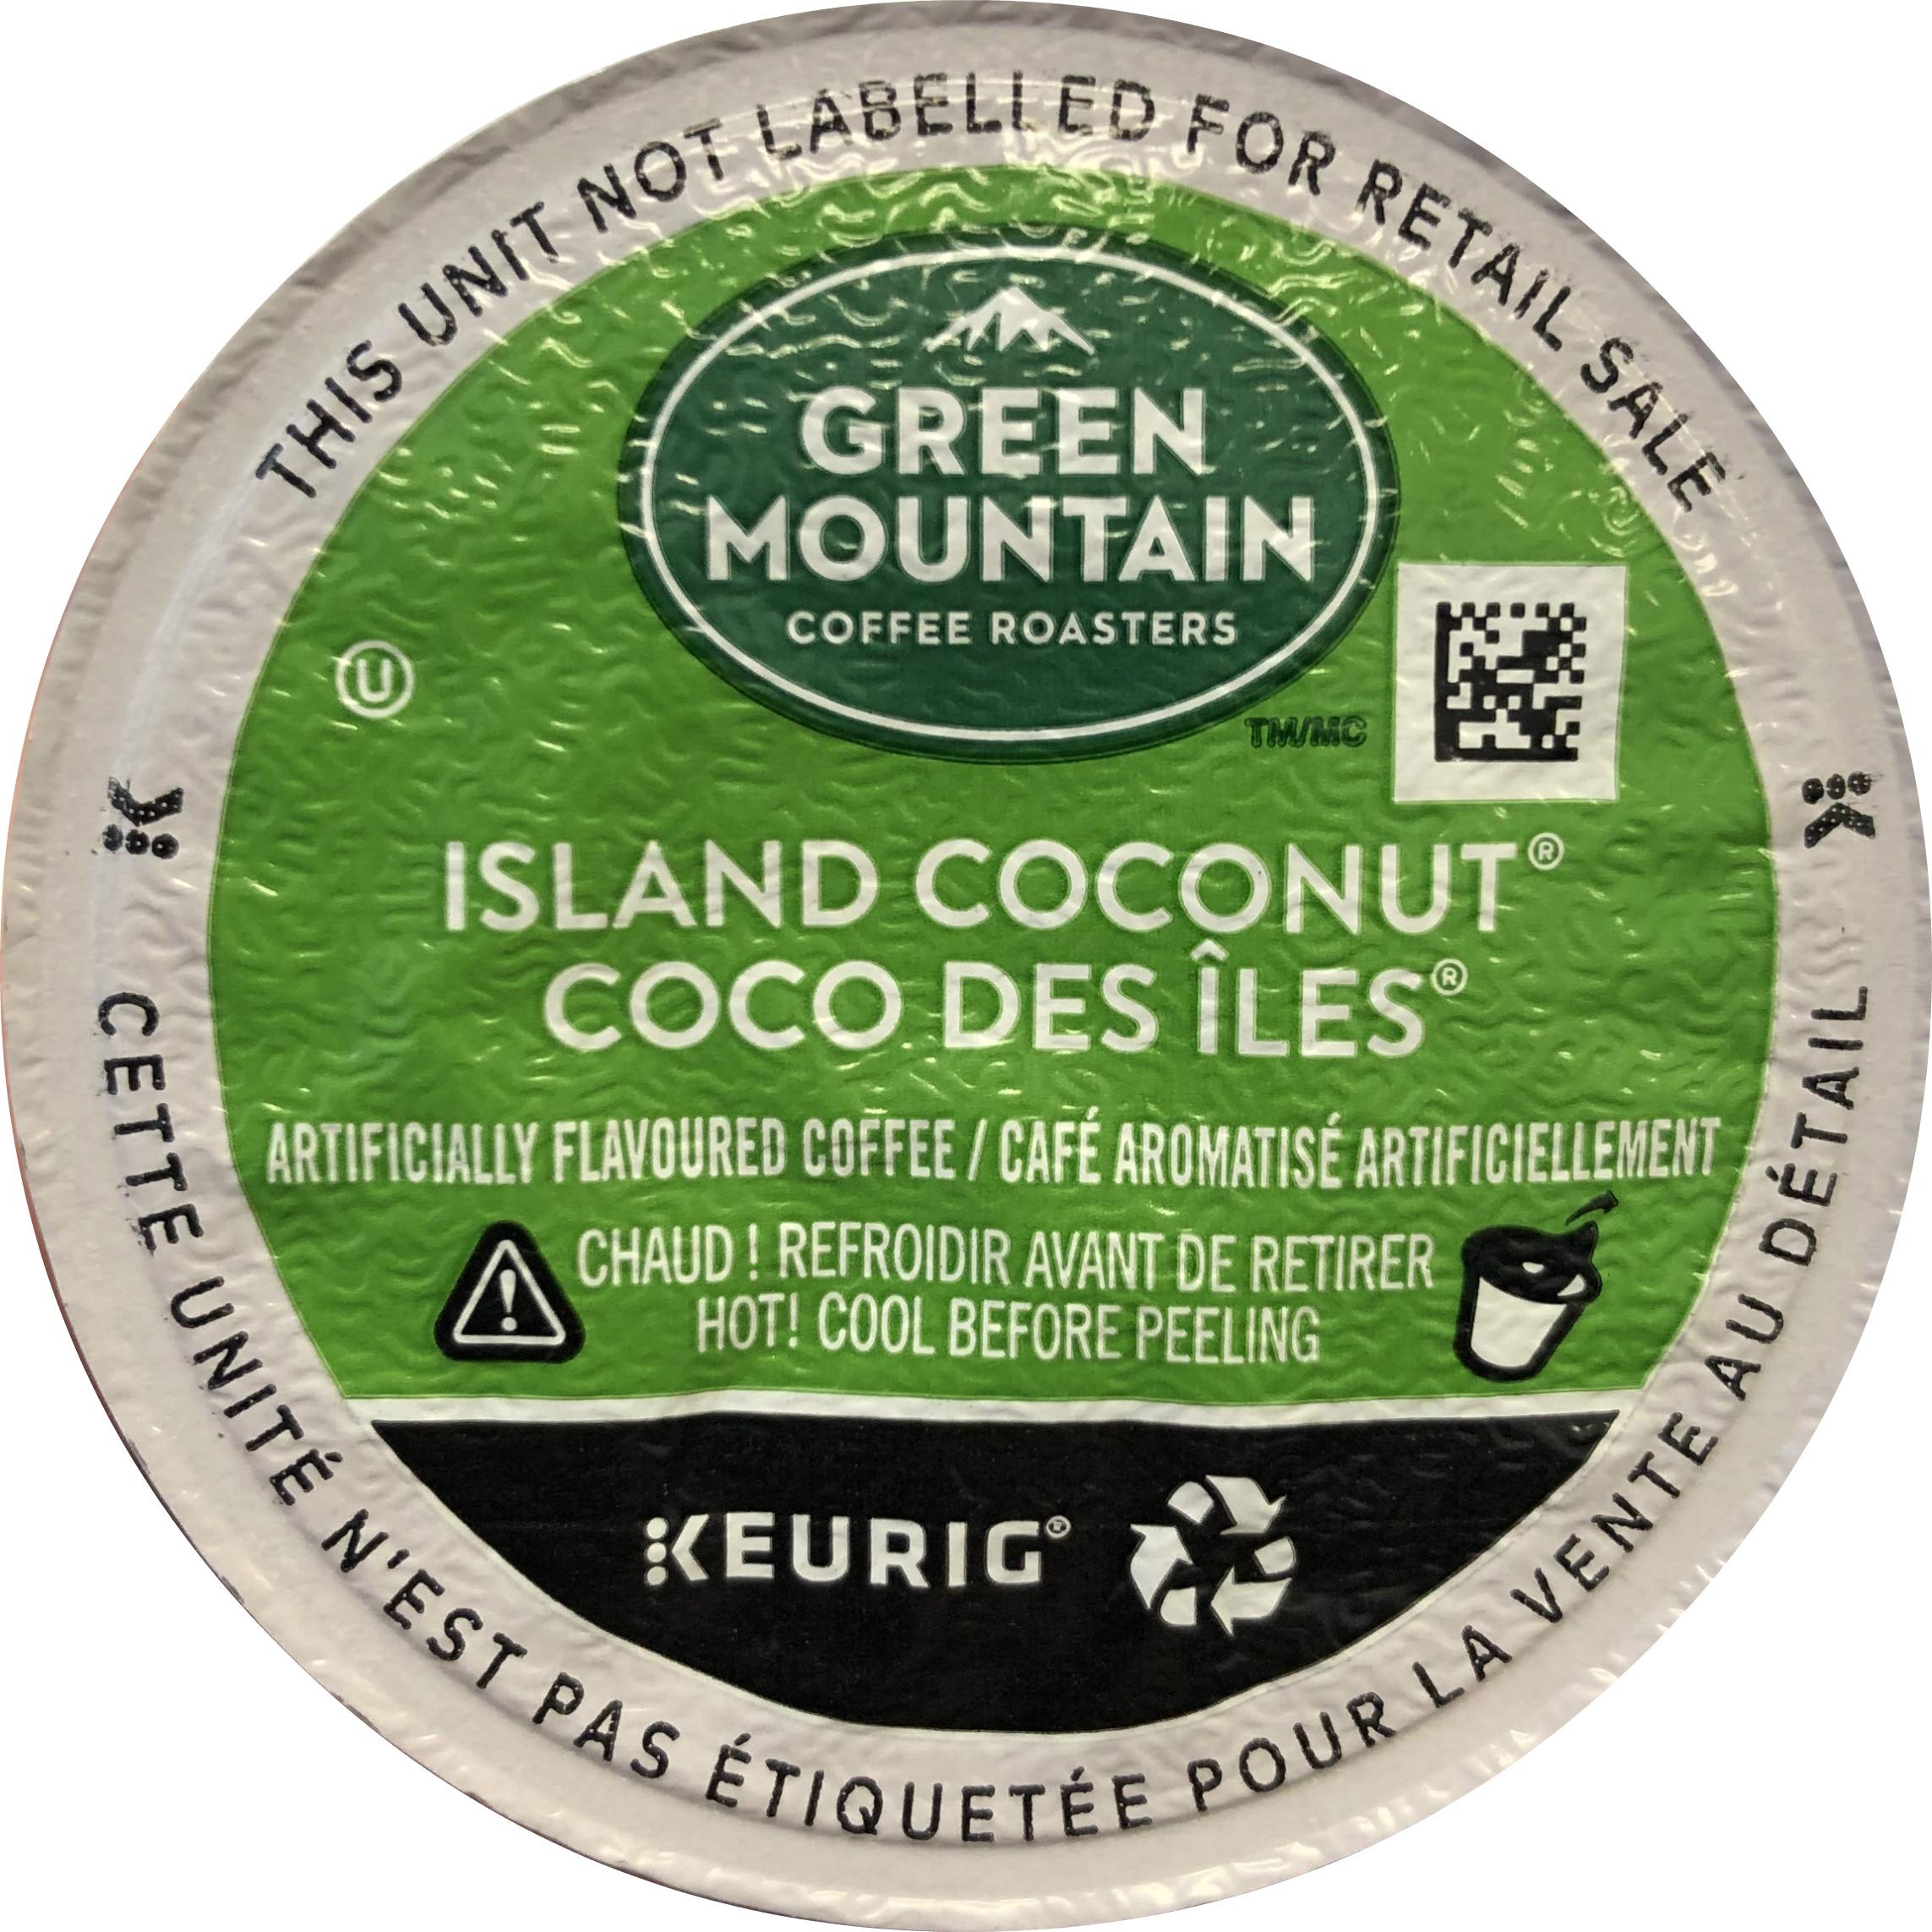
Item Name: Green Mountain Coffee Roasters Island Coconut, Single-Serve Keurig K-Cup Pod, Flavored Light Roast Coffee, 48 Count (2 Boxes of 24 Count Pods)
Bullet Point 1: A tropical taste of sweet, creamy coconut
Bullet Point 2: Light Roast
Bullet Point 3: Caffeinated
Bullet Point 4: Fair Trade Certified
Bullet Point 5: Orthodox Union Kosher
Product Description: A Limited Edition Seasonal treat. Take a quick trip to paradise! Indulge your senses with the lush aroma of sweet, creamy coconut. This Limited Edition treat is perfect for warm days and tropical nights. It's one of several coffees created to capture the flavor of each season. Made with 100% Arabica coffee.
Value: 48.0
Unit: Count

Price: 29.01